Batman & Robin (film)

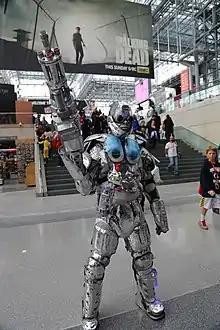
A person cosplaying as the film's depiction of Mr. Freeze.

Retrospectively, George Clooney has spoken critically of and apologized for his involvement in the film, saying in 2005, "I think we might have killed the franchise", and calling it "a waste of money". In 2015, while promoting Disney's "Tomorrowland" at New York Comic Con, Clooney said that he had met former Batman actor Adam West and apologized to him for the film. Furthermore, when asked during a 2015 interview on "The Graham Norton Show" about whether he had ever had to apologize for "Batman & Robin", Clooney responded, "I always apologize for "Batman & Robin"". In late 2020, he told Howard Stern that it was "physically" painful to watch his work in the role: "The truth of the matter is, I was bad in it. Akiva Goldsman — who's won the Oscar for writing since then — he wrote the screenplay. And it's a terrible screenplay, he'll tell you. I'm terrible in it, I'll tell you. Joel Schumacher, who just passed away, directed it, and he'd say, 'Yeah, it didn't work.' We all whiffed on that one." In 2021, Clooney said he refuses to let his wife watch the film. In April 2023, Clooney was asked about what his biggest regret, he responded "I regret doing fucking Batman". Conversely, in an interview with "Empire" in 2012, Arnold Schwarzenegger stated that, despite its poor reception, he did not regret making the film, commenting about his role as Mr. Freeze and his involvement with the studio, "I felt that the character was interesting and two movies before that one Joel Schumacher was at his height. So the decision-making process was not off. At the same time I was doing "Eraser" over there and Warner Bros. begged me to do the movie." Similarly, 25 years after its theatrical release, Uma Thurman described her work on the film as a "fantastic experience".